Coffee ring effect

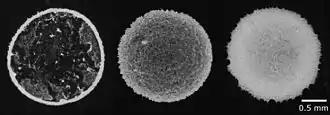
Stains produced by colloidal mixtures of polystyrene particles (diameter 1.4 μm) and cellulose fibers (diameter ~20 nm, length ~1 μm). The polystyrene concentration is fixed at 0.1 wt%, and that of cellulose is 0 (left), 0.01 (center) and 0.1 wt% (right).

The coffee-ring pattern is detrimental when uniform application of a dried deposit is required, such as in printed electronics. It can be suppressed by adding elongated particles, such as cellulose fibers, to the spherical particles that cause the coffee-ring effect. The size and weight fraction of added particles may be smaller than those of the primary ones.